Abel Tasman

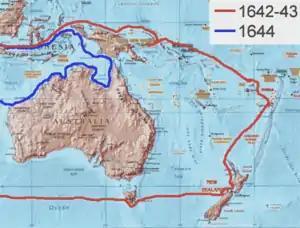
Routes taken by Tasman in the Australasian region, on his first and second voyages

Abel Janszoon Tasman (160310 October 1659) was a Dutch seafarer and explorer, best known for his voyages of 1642 and 1644 in the service of the Dutch East India Company (VOC). He was the first European to reach New Zealand, which he named "Staten Landt". He was also the eponym of Tasmania.